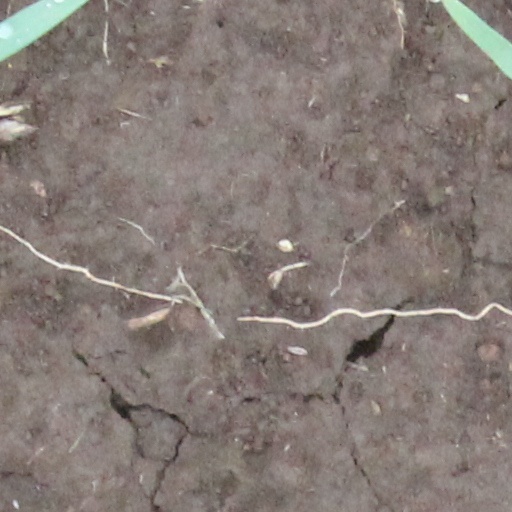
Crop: wheat